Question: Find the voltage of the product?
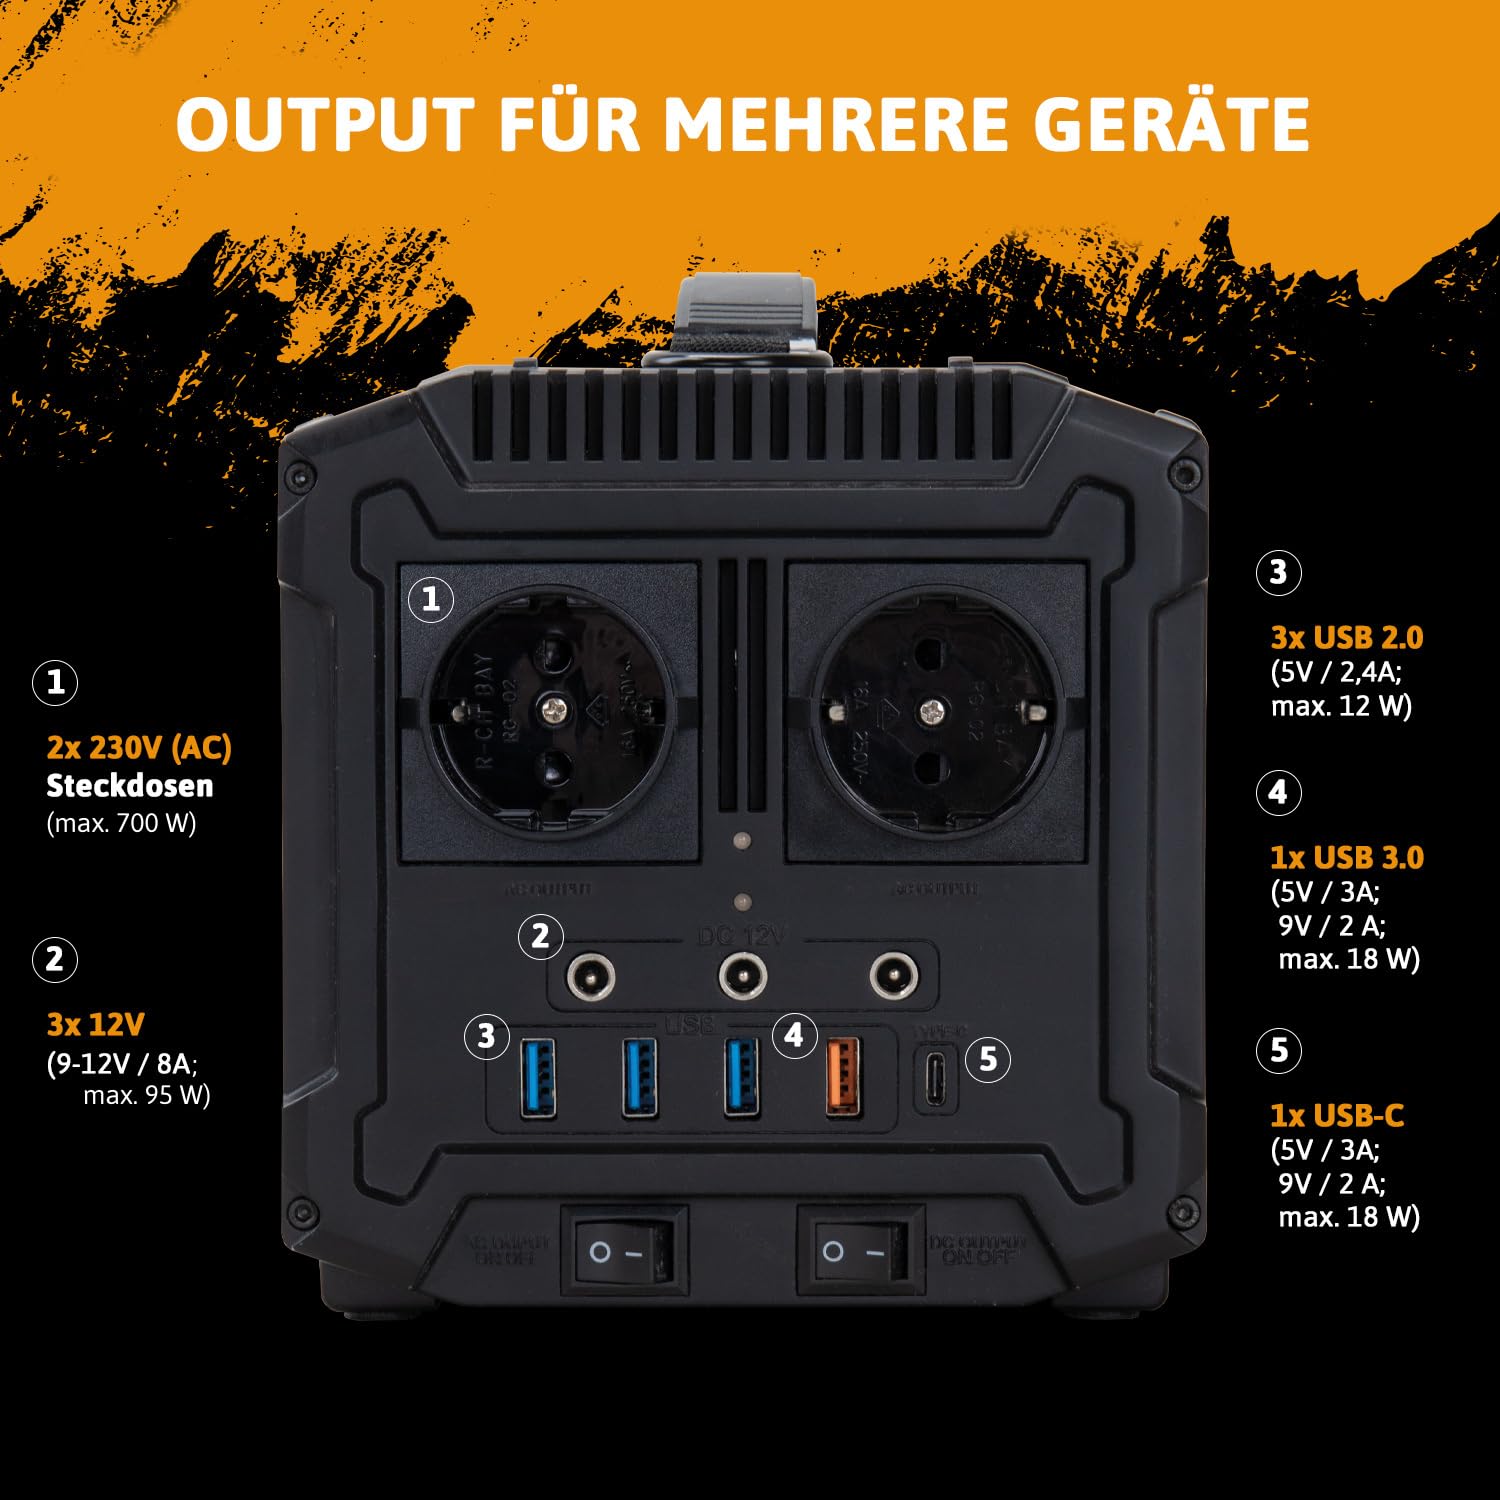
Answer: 9.0 volt